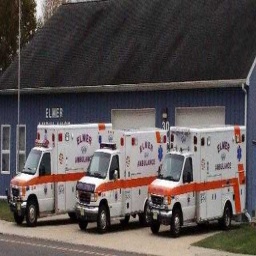
Label: ambulance